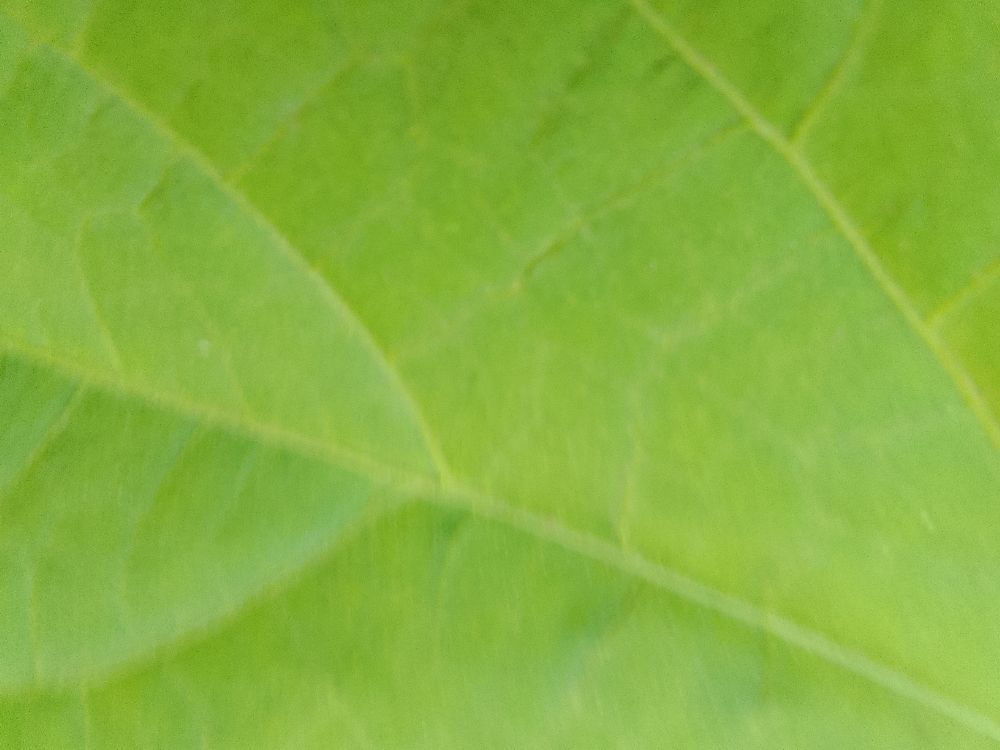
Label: healthy